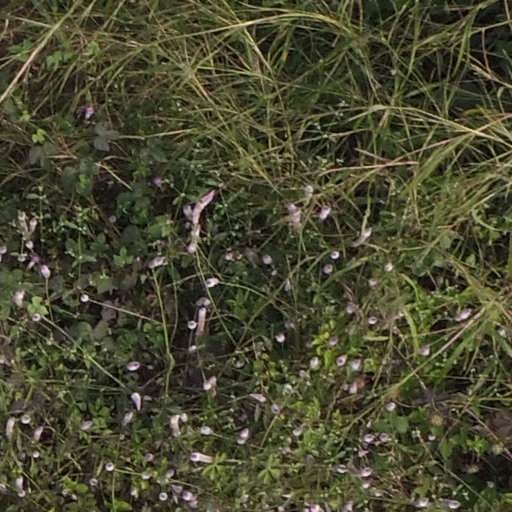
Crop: maize; corn